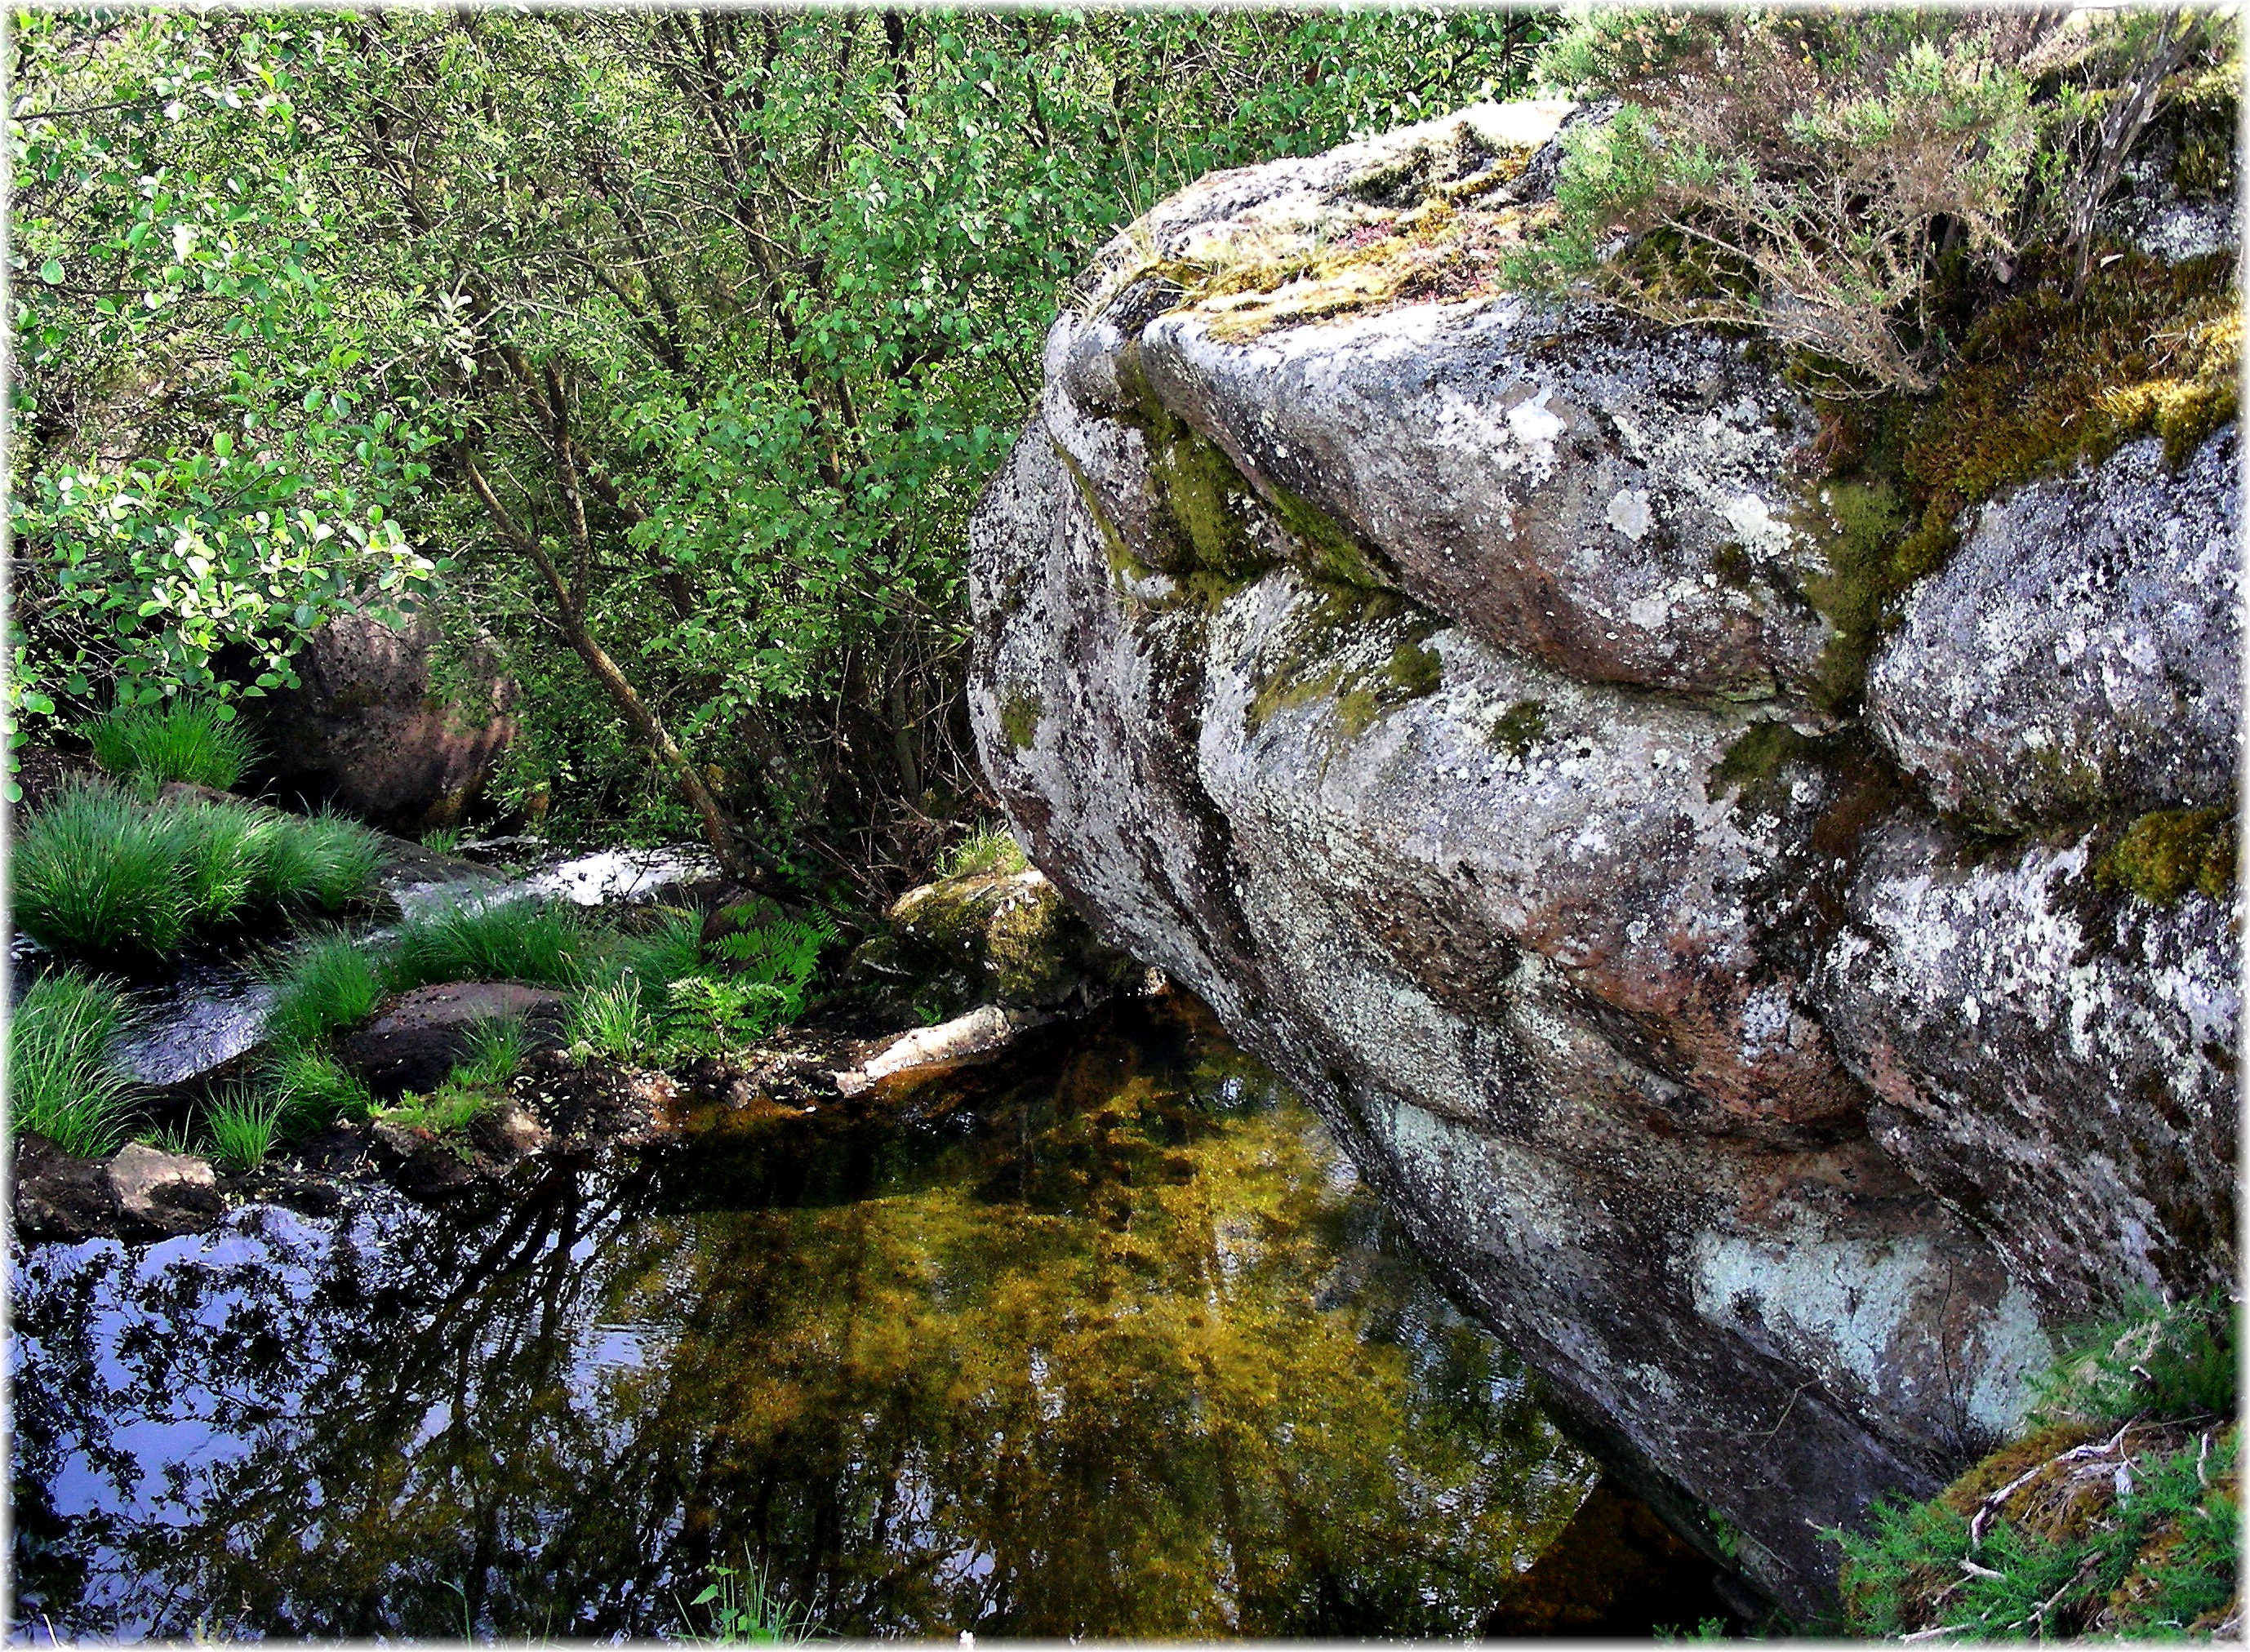
landscape, tree, water, nature, forest, rock, waterfall, wilderness, plant, flower, river, europe, stream, rural, autumn, rapid, botany, spain, boulder, europa, agua, galicia, piedra, woodland, pedra, rios, water feature, espana, galiza, auga, provincialugo, senderismo, roteiro